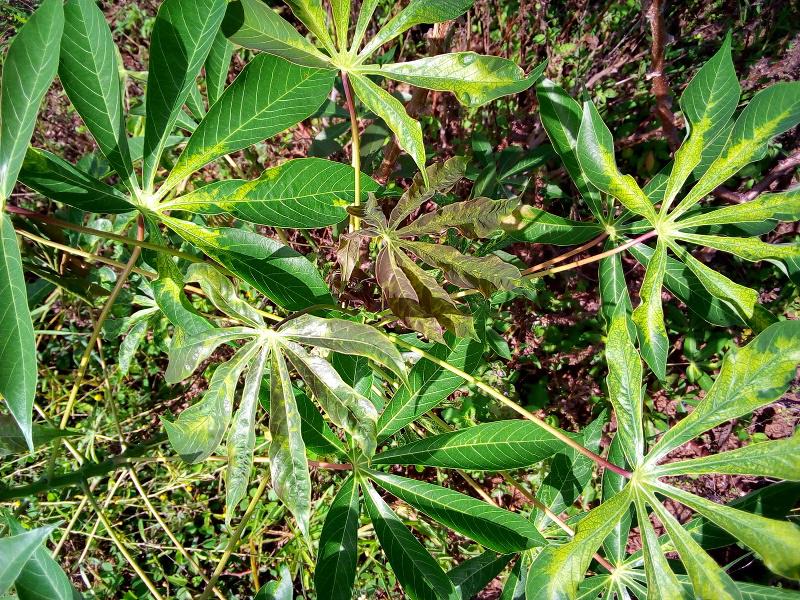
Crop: cassava
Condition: mosaic_disease